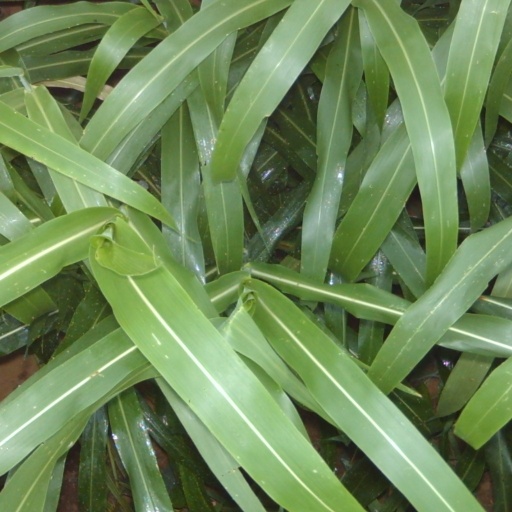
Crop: sorghum